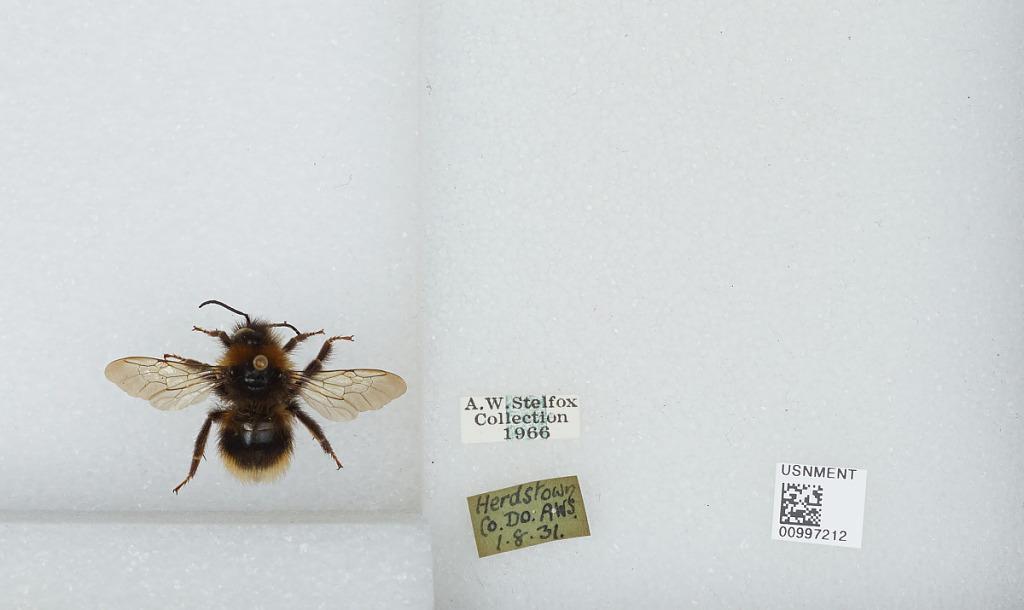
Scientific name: Bombus (Psithyrus) bohemicus Seidl
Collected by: A. Stelfox
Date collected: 1931--
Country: United Kingdom
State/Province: Northern Ireland
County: Down
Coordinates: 54.3325, -5.8075